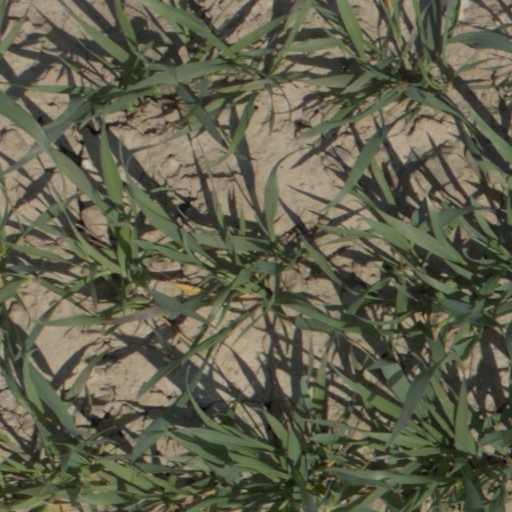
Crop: wheat